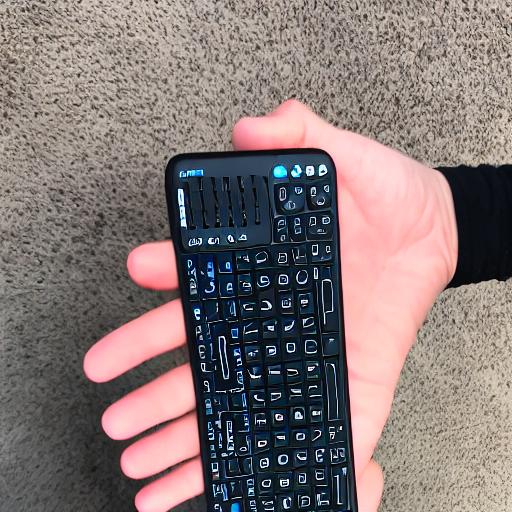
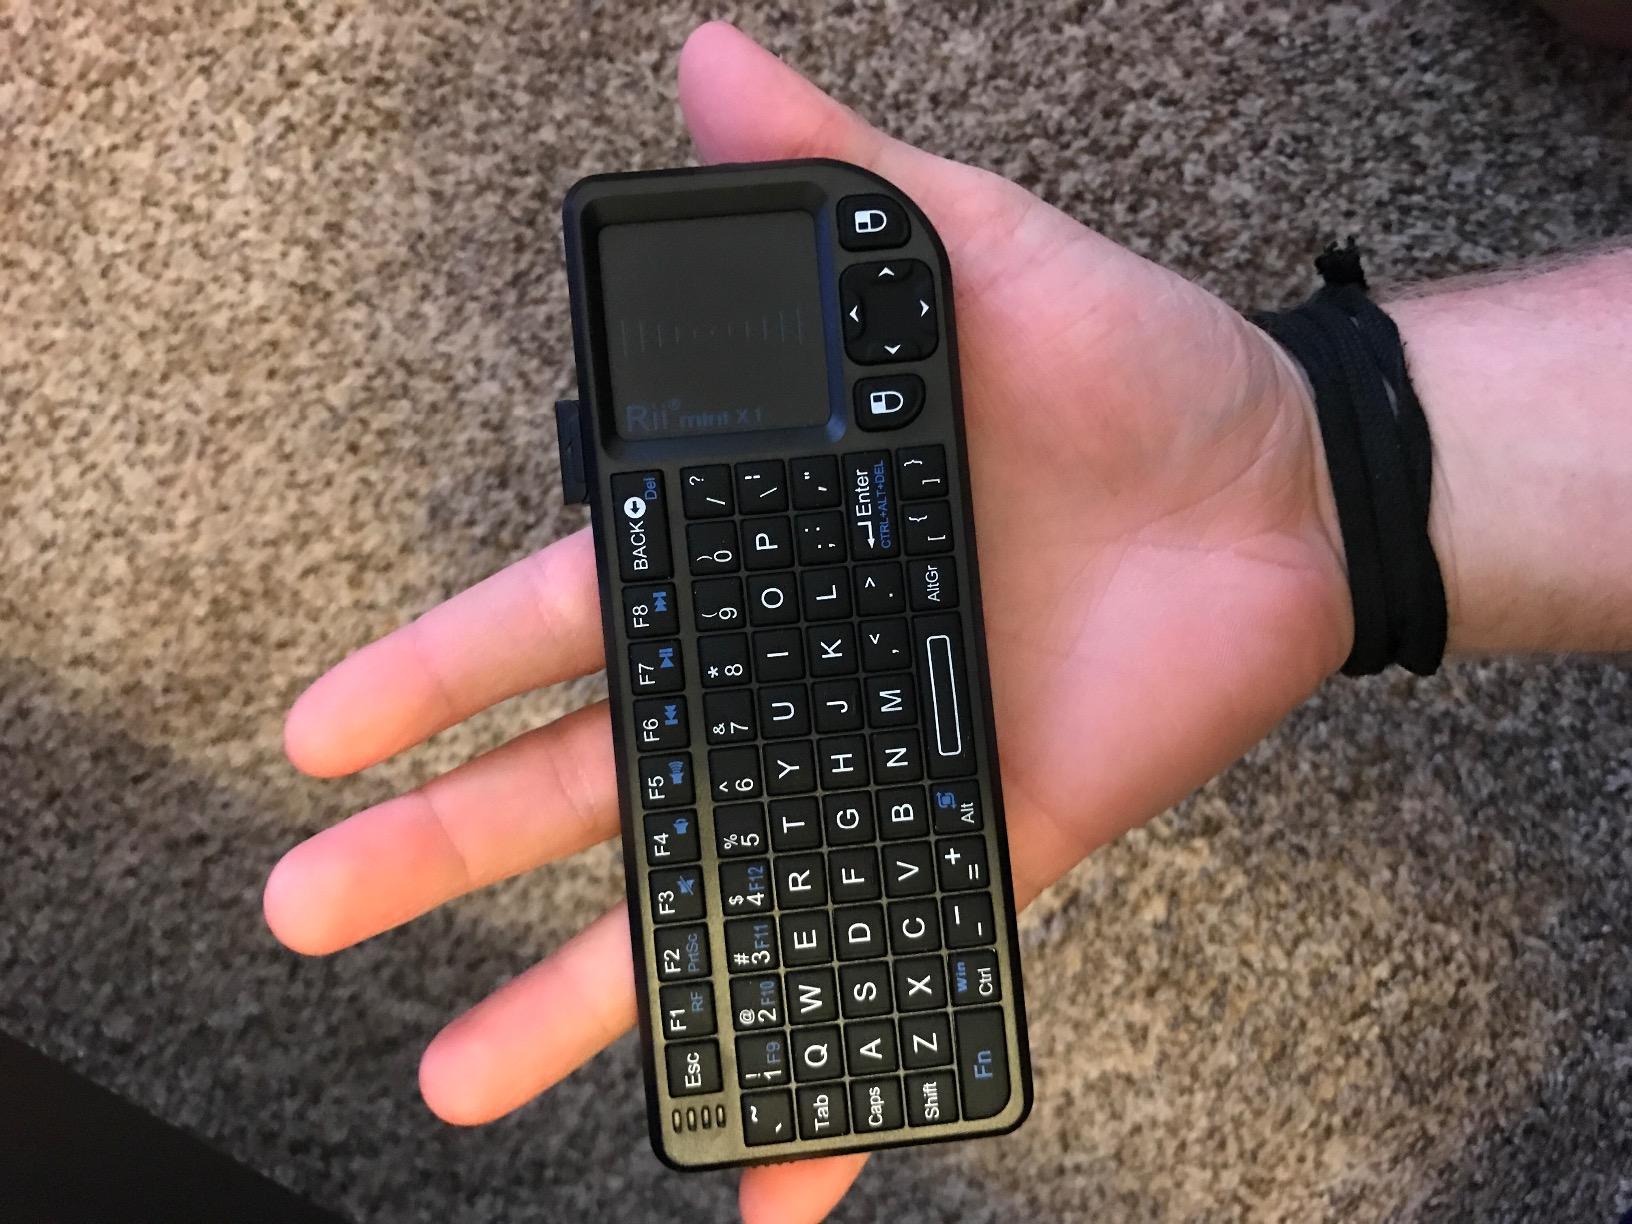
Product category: keyboard
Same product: no